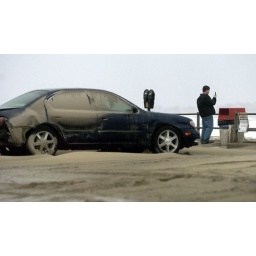
A car plastered with sand after Noreaster in the Hampton Beach parkinglot